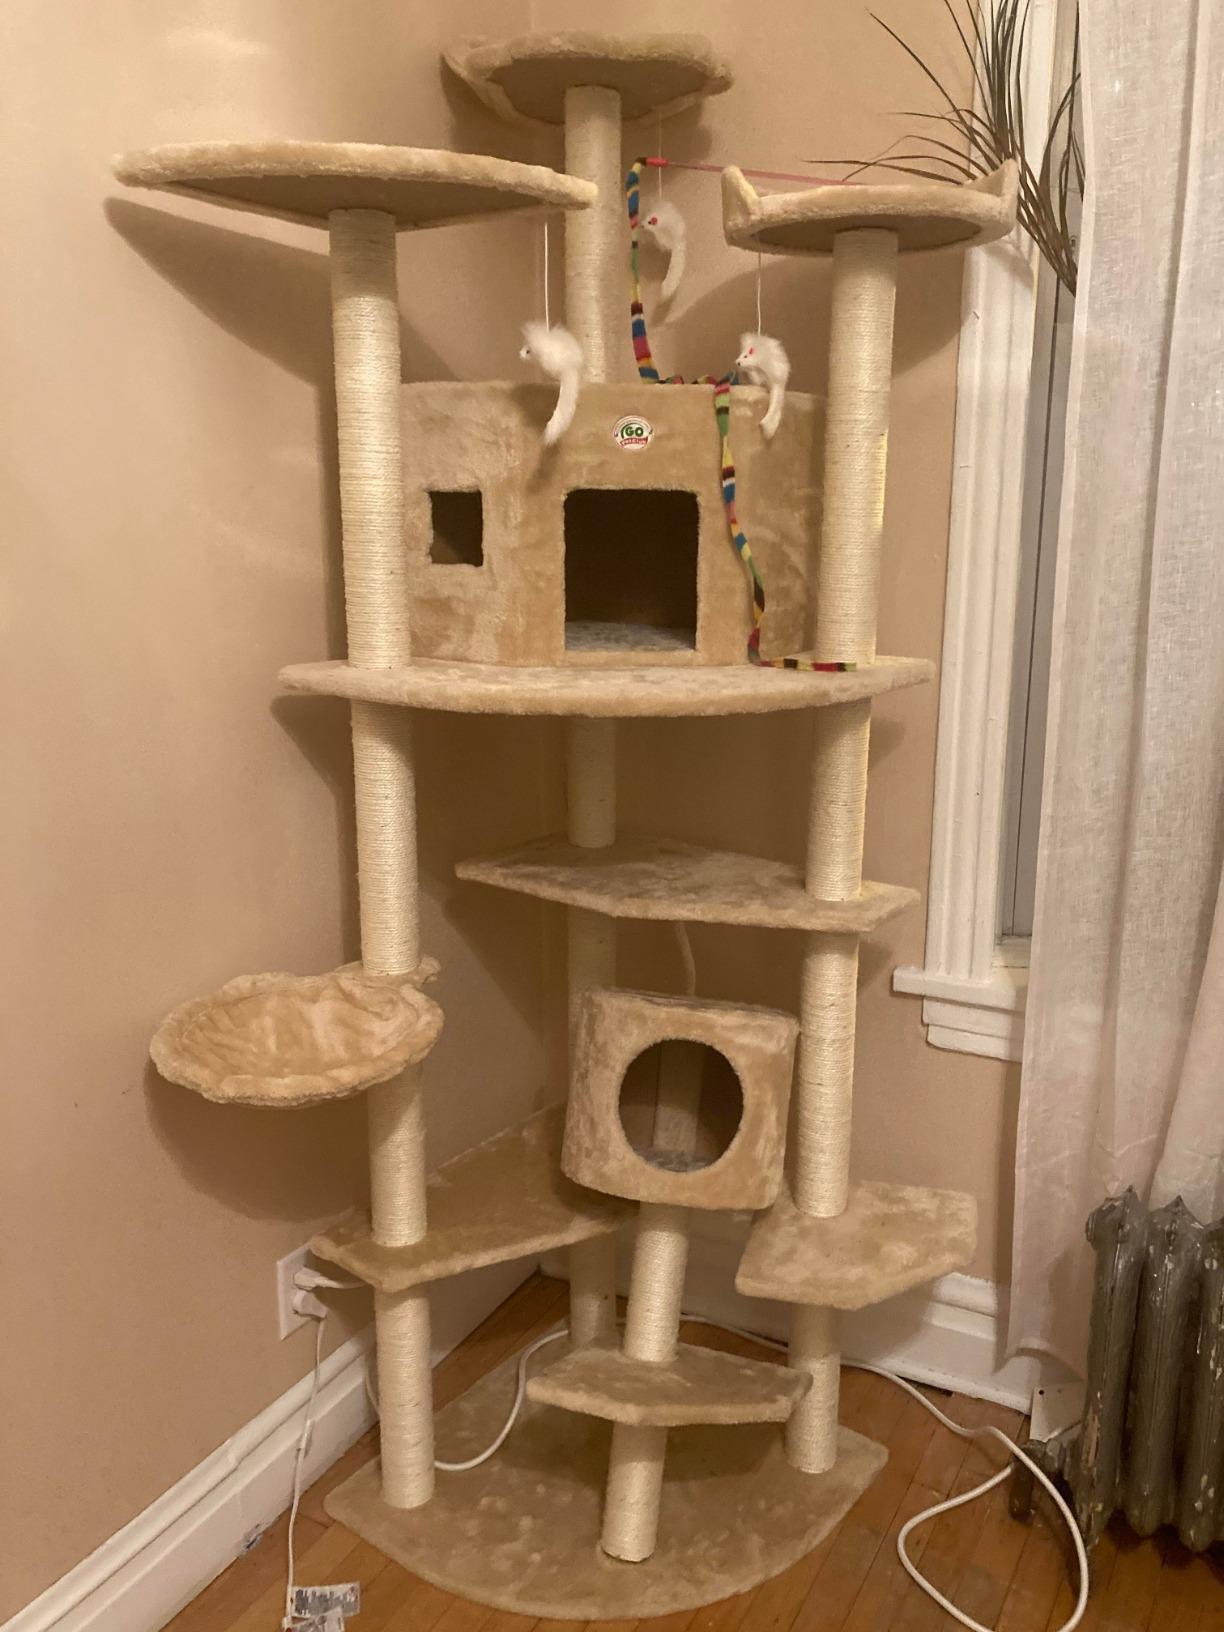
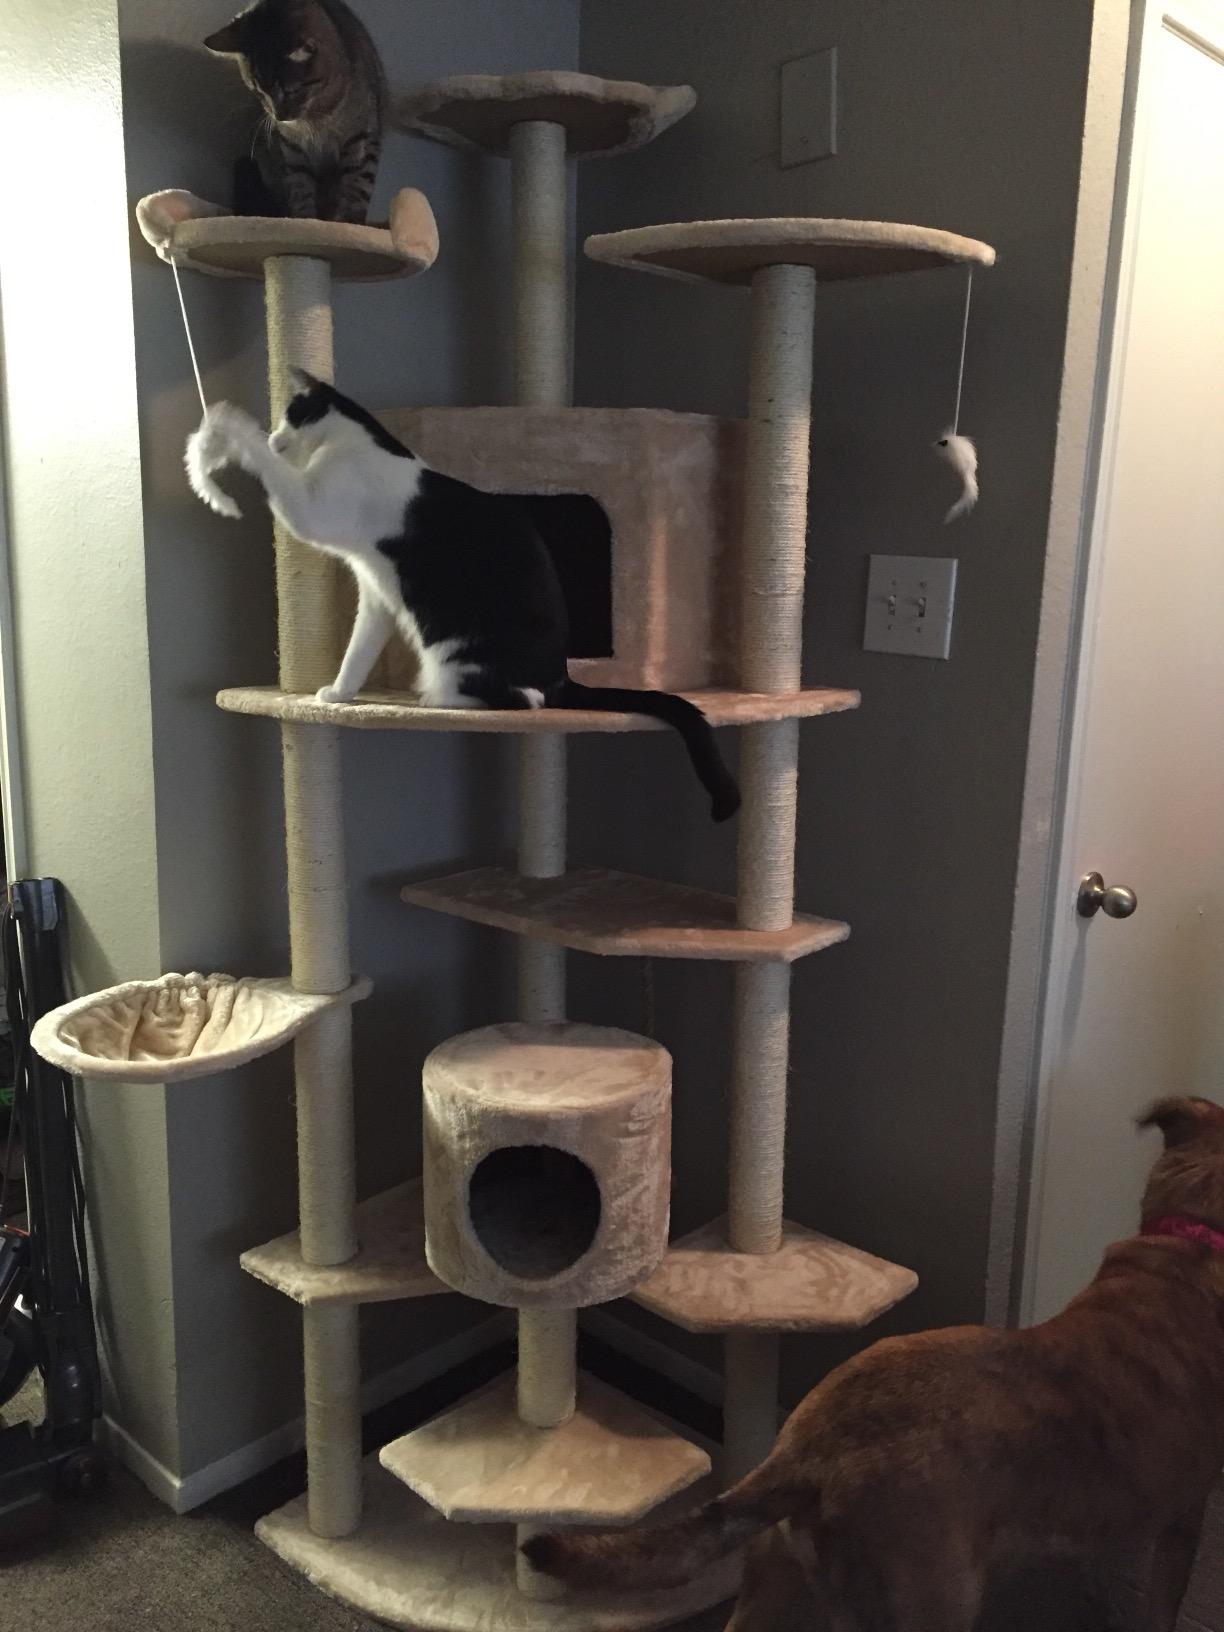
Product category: items_cat tree
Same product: yes